EDay

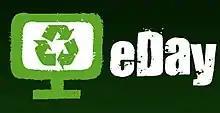
The eDay logo

eDay was a New Zealand initiative to hold an annual ewaste collection day, started as Computer Access New Zealand (CANZ) to raise awareness of the potential dangers associated with electronic waste and to offer the opportunity for such waste to be disposed of in an environmentally friendly fashion.